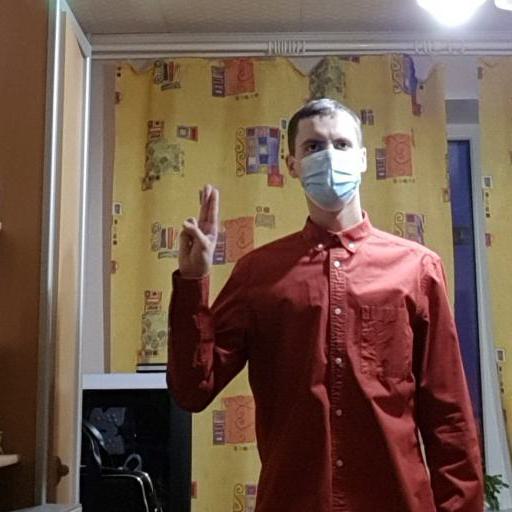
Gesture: two_up